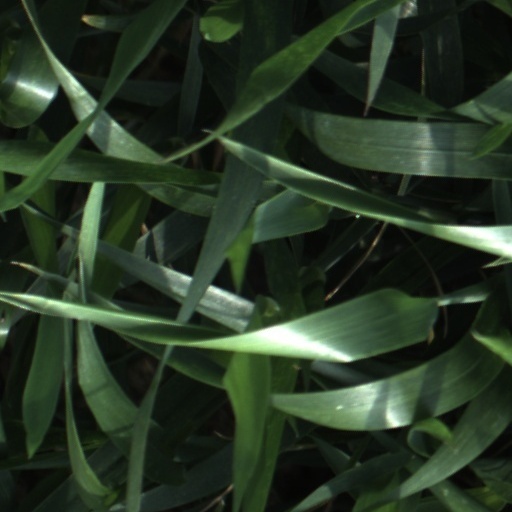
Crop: wheat